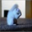
Label: squirrel